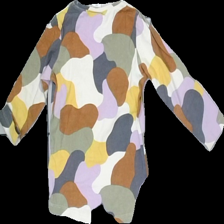
View: back
Type: Top
Category: Children
Brand: Lindex
Colors: White, Brown, Green, Multicolor
Material: 100% cotton
Pattern: Geometric print
Cut: Regular
Size: 92
Season: All
Damage location: bottom left
Damage 2 location: bottom left
Price range: <50
Recommended usage: Reuse
Description: långärmad tröja med oregelbundna prickar i olika färger